Edward Julius Berwind

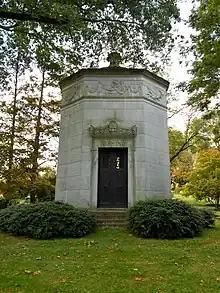
Berwind mausoleum in West Laurel Hill Cemetery

In 1899, Berwind built his Châteauesque summer home in Newport, Rhode Island, named The Elms. It was designed by architect Horace Trumbauer and was modeled after the French Château d'Asnières built for the Marquis de Voyer in 1750. It replaced an Italianate cottage that Berwind had used for summer vacations since 1888. The interior and furnishings were designed by Jules Allard and Sons and the mansion contained Berwind's collection of 18th century French and Venetian paintings, Oriental jades, and Renaissance ceramics. He owned works by Boucher, Drouais, and Antoine Watteau. The gardens contained sculptures including some from the château of Madame de Pompadour in France.